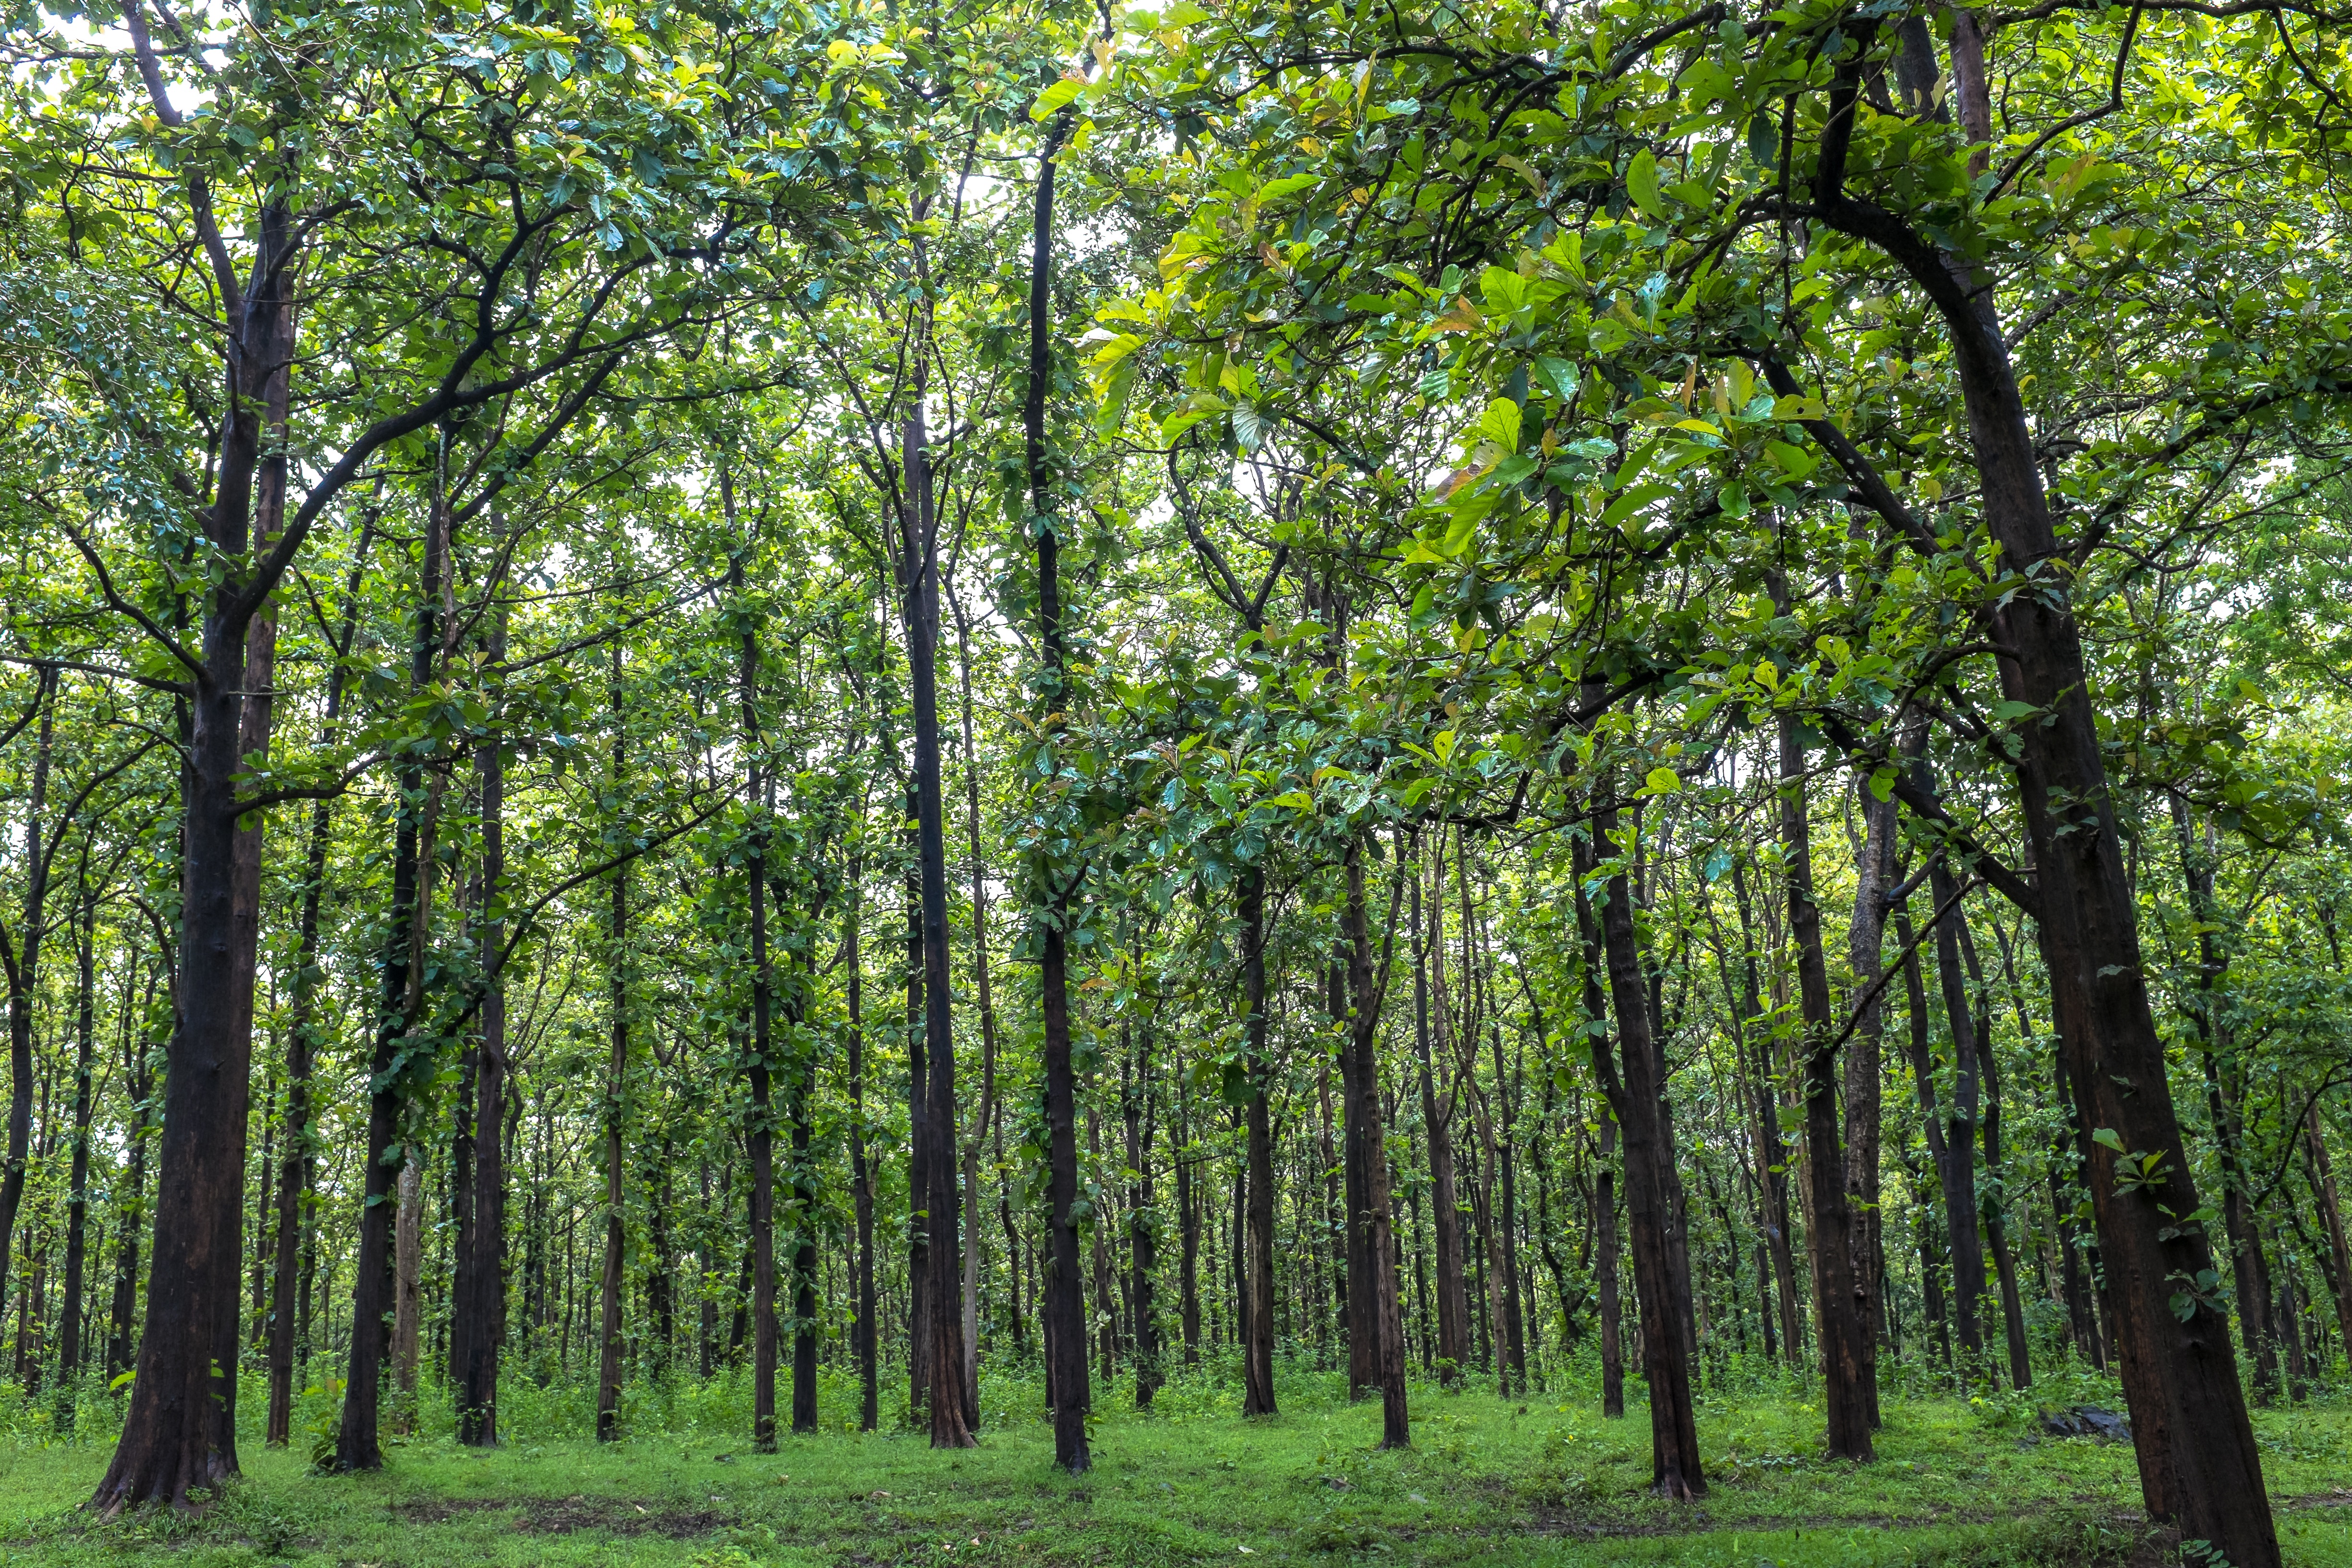
tree, forest, branch, plant, sunlight, green, vegetation, deciduous, grove, woodland, habitat, ecosystem, flowering plant, biome, old growth forest, natural environment, woody plant, temperate broadleaf and mixed forest, temperate coniferous forest, land plant, riparian forest